Norman Jaffe

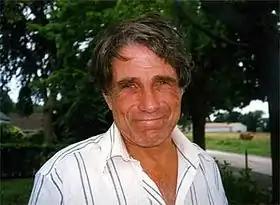
Norman Jaffe in front of his Bridgehampton Studio, 1993

Norman Jaffe (April 3, 1932 – August 19, 1993) was an American architect widely noted for his contemporary residential architecture, and his "strikingly sculptural beach houses" on Eastern Long Island, in southeastern New York. He is credited with pioneering the "design of rustic Modernist houses in the Hamptons", and with being an innovator in using natural materials and passive solar forms of design, and urban design.